Arghun

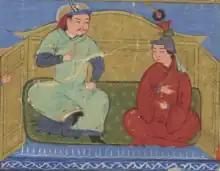
Arghun enthroned with his khatun (possibly Quthluq Khatun) in a painting c.1430. Bibliothèque nationale de France (Supplément persan 1113).

Arghun Khan (Mongolian Cyrillic: Аргун; Traditional Mongolian: ; c. 1258 – 10 March 1291) was the fourth ruler of the Mongol empire's Ilkhanate division, from 1284 to 1291. He was the son of Abaqa Khan, and like his father, was a devout Buddhist (although pro-Christian). He was known for sending several emissaries to Europe in an unsuccessful attempt to form a Franco-Mongol alliance against the Muslim Mamluks in the Holy Land. It was also Arghun who requested a new bride from his great-uncle Kublai Khan. The mission to escort the young Kököchin to Arghun reportedly went with Marco Polo. Arghun died before Kököchin arrived, so Arghun's son Ghazan married her instead.